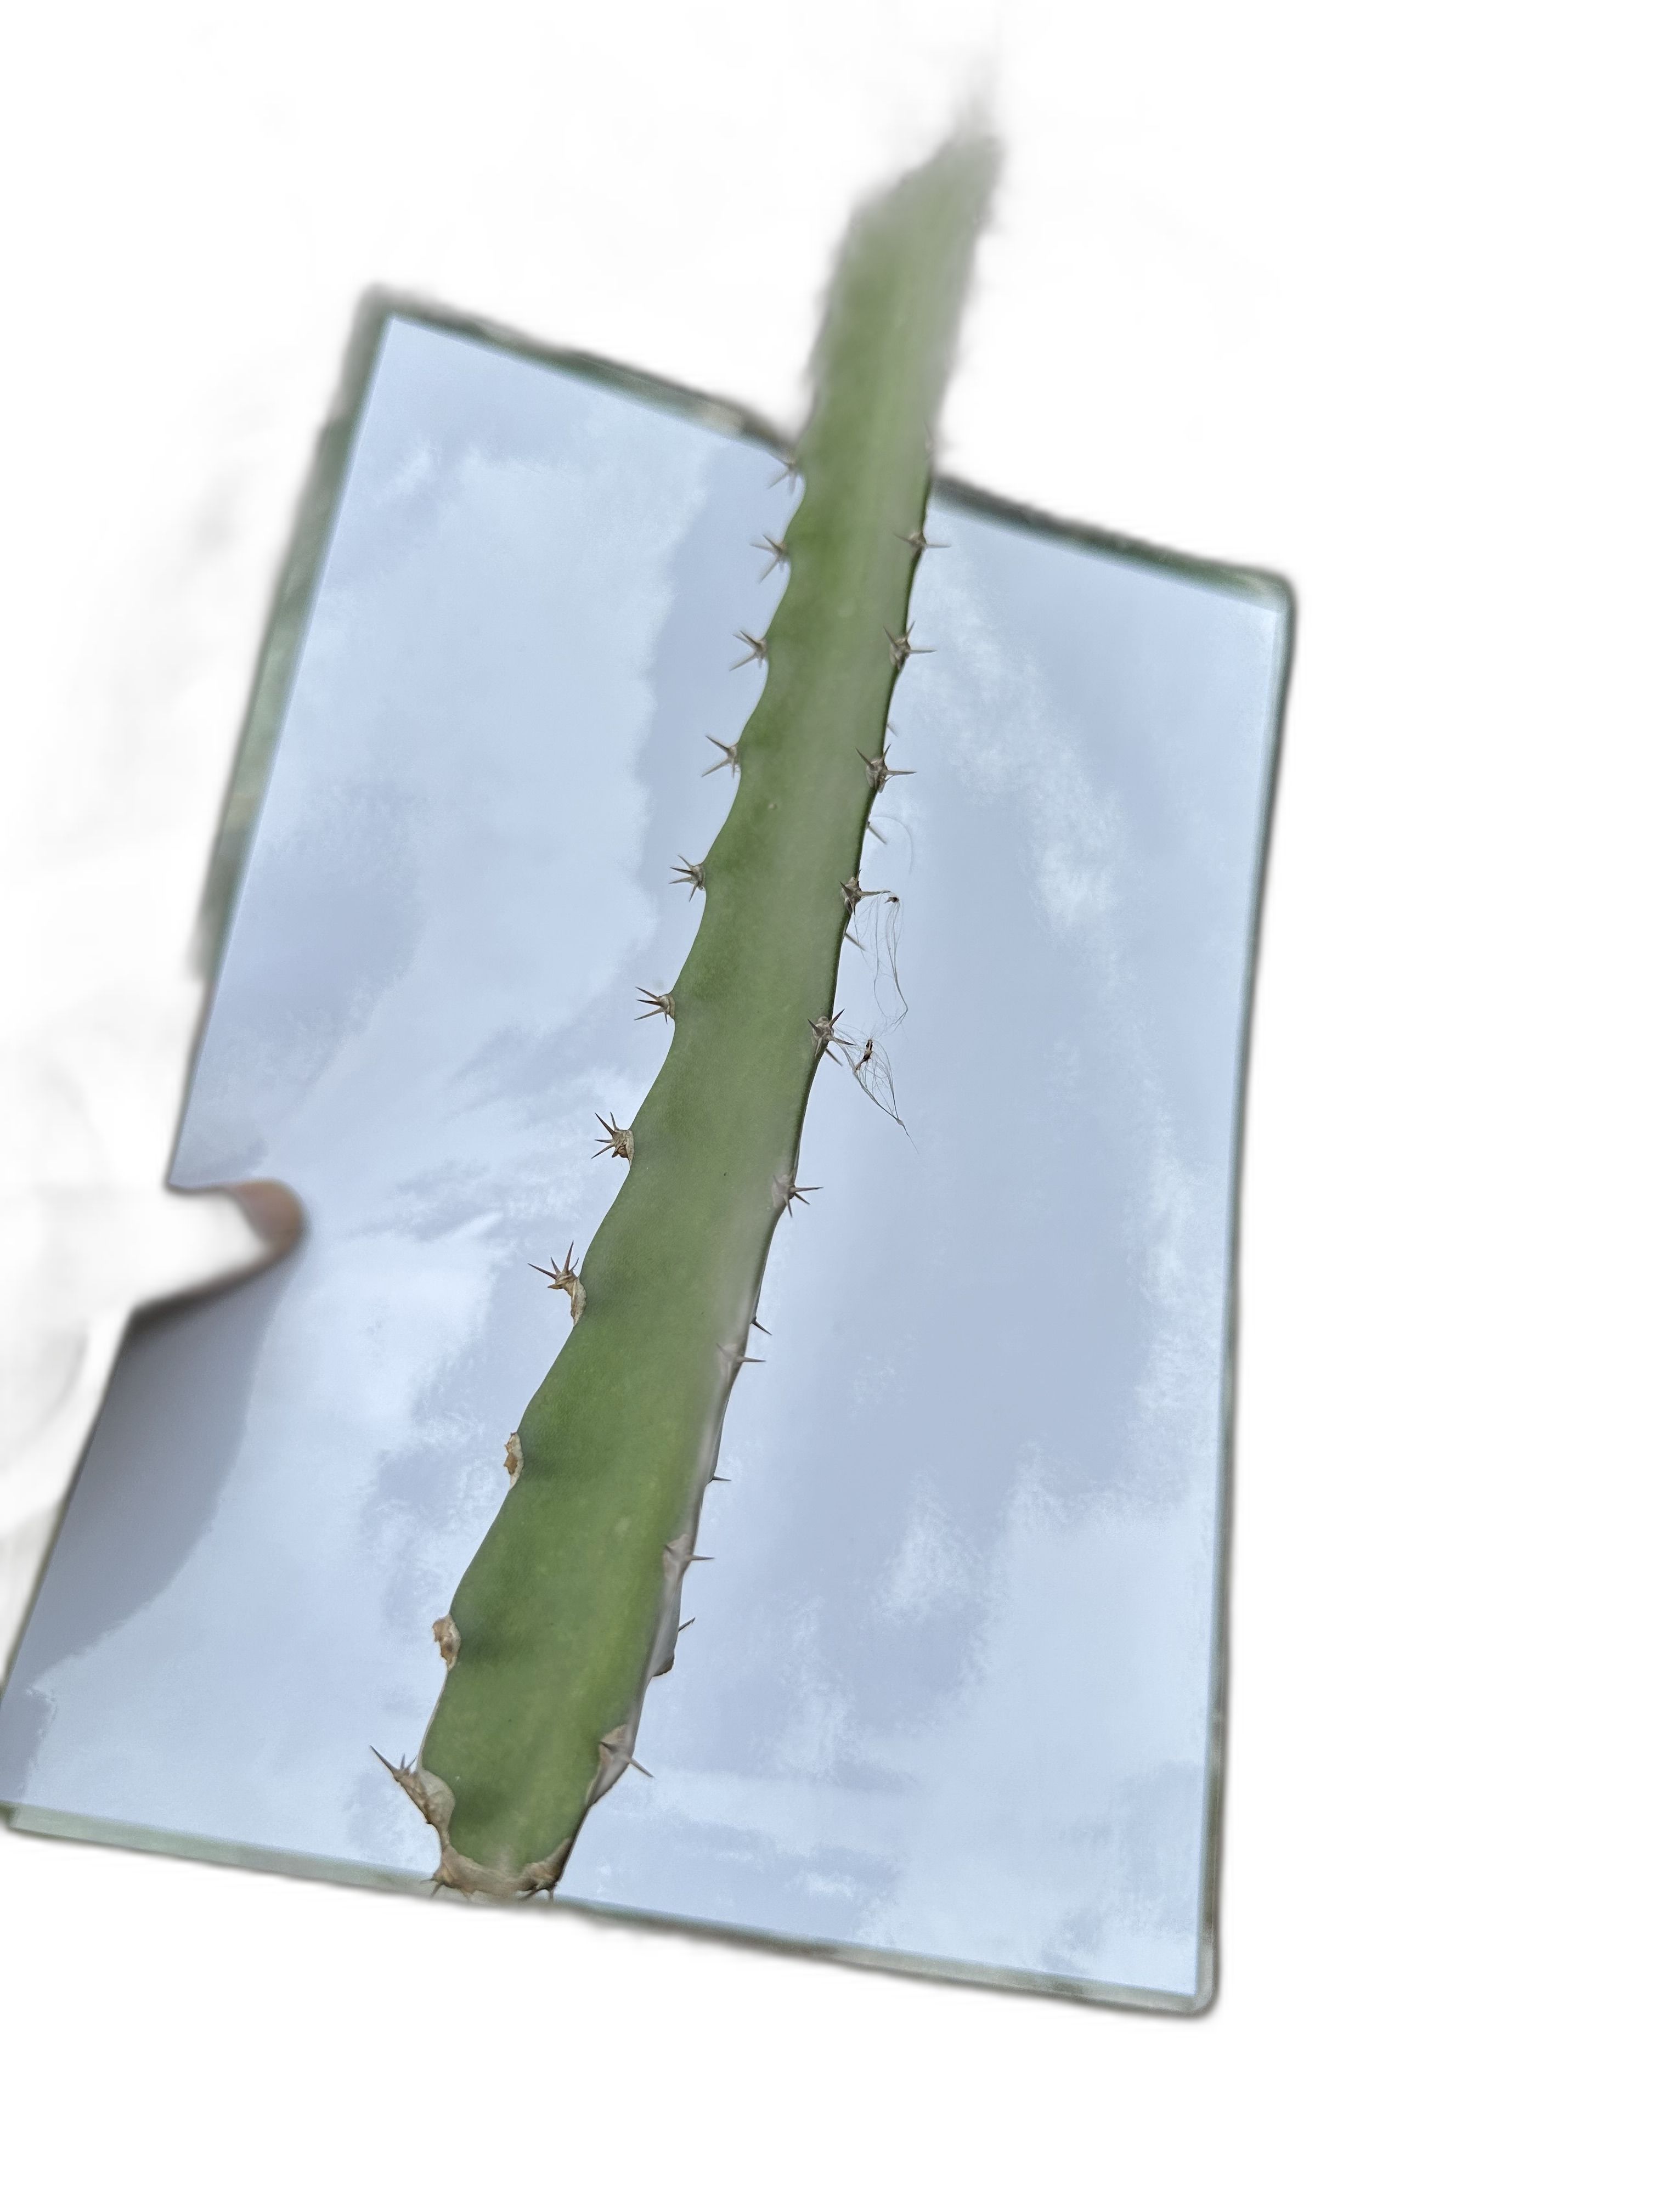
Label: Good leaf